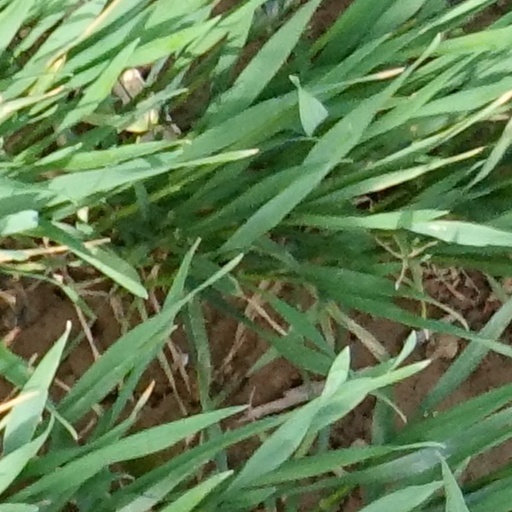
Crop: wheat